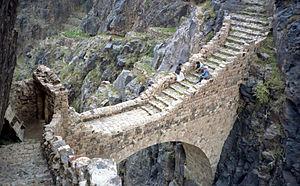
Pont piétonnier à Shaharah, Yémen
16° 11′ 04″ N, 43° 42′ 10″ E